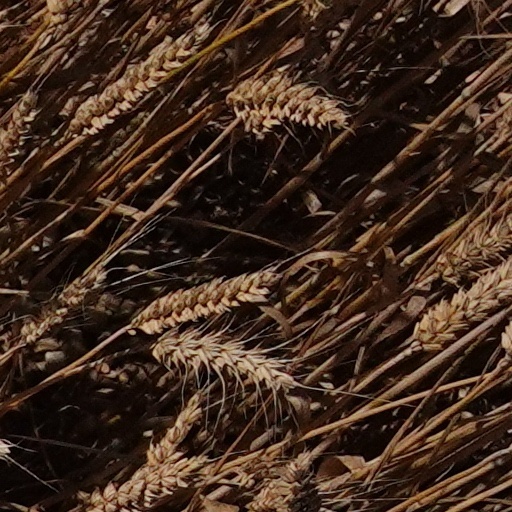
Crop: wheat